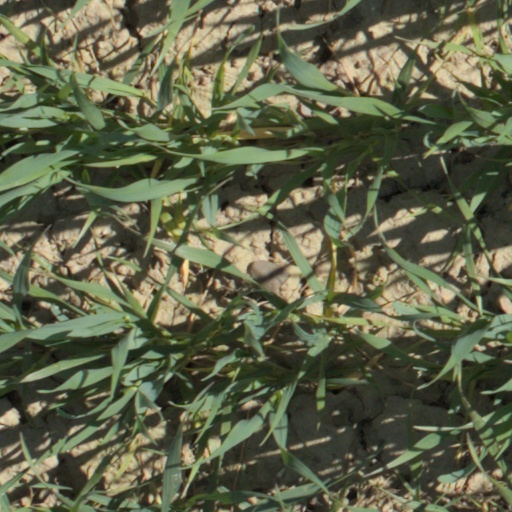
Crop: wheat